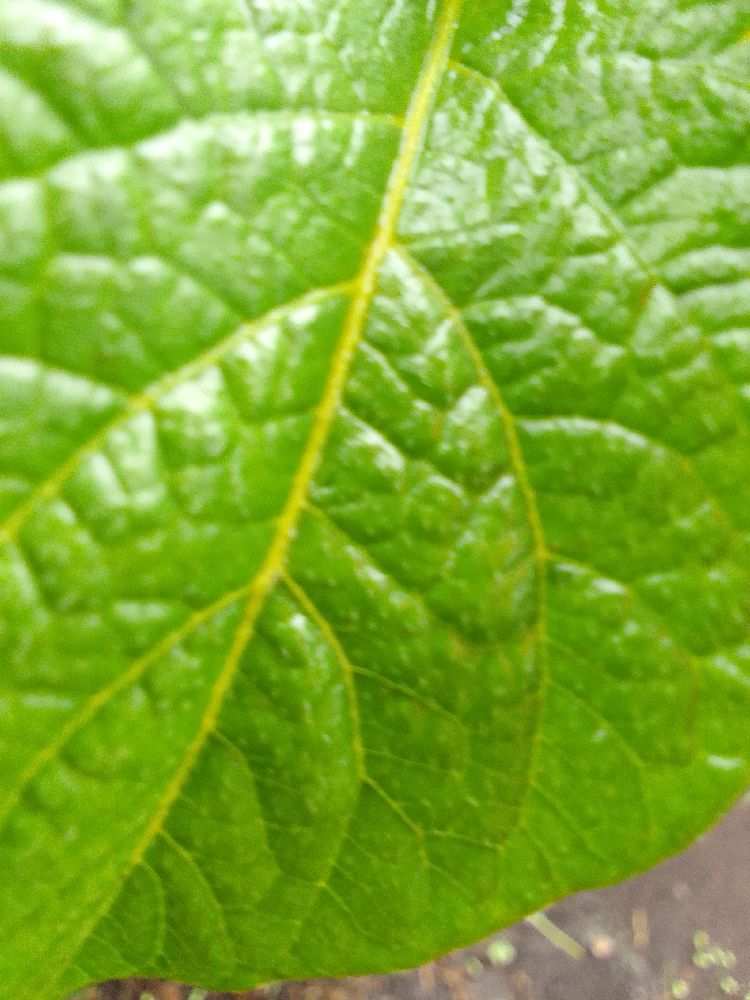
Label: Healthy